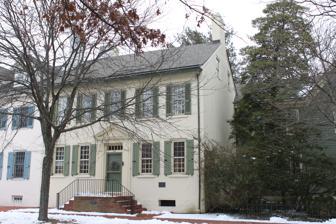
Building: Bradford-Loockerman House
Country: United States of America
Year built: 1742
Historic house in Delaware, United States United States historic place Bradford-Loockerman House U.S. National Register of Historic Places U.S. Historic district Contributing property Bradford-Loockerman House, January 2011 Show map of Delaware Show map of the United States Location 419 S. State St., Dover, Delaware Coordinates 39°9′19″N 75°31′24″W / 39.15528°N 75.52333°W / 39.15528; -75.52333 Area 0.3 acres (0.12 ha) Built 1742 ( 1742 ) Built by Loockerman, Vincent NRHP reference No. 72000277 Added to NRHP November 30, 1972 Bradford-Loockerman House , also known as the Loockerman House, is a historic home located at Dover , Kent County, Delaware .  The house is in two sections; one of brick and one frame. The original section dates from 1742 and is a 2 + 1 ⁄ 2 -story, brick, nearly square five bay structure in a First Period English (late-Medieval) / early- Georgian style.  Attached is a substantial later frame addition.  It fronts directly on the sidewalk with no front dooryard, but has a large and very handsome garden behind the main house and on its south side. It was added to the National Register of Historic Places in 1972. It is located in the Dover Green Historic District . References